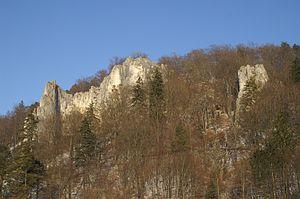
Les Grottes et art de la période glaciaire dans le Jura souabe sont un ensemble de sites et d'artéfacts archéologiques inscrits au patrimoine mondial de l'humanité par l'UNESCO en 2017.
La Geißenklösterle, ou Geissenklösterle, est un abri formé de roches karstiques. L'abri sous roche est situé à Weiler, dans la ville de Blaubeuren au sein de la vallée de l'Ach, dans le Bade-Wurtemberg, en Allemagne. L'entrée de la cavité préhistorique s'ouvre sur un flanc du massif de Bruckfels, une formation rocheuse du Jura souabe moyen.